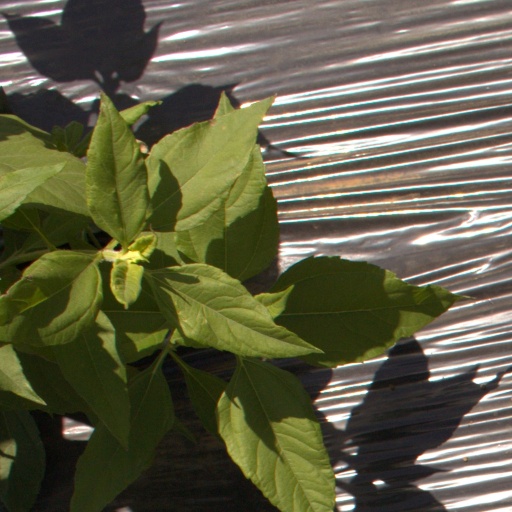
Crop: Jerusalem artichoke